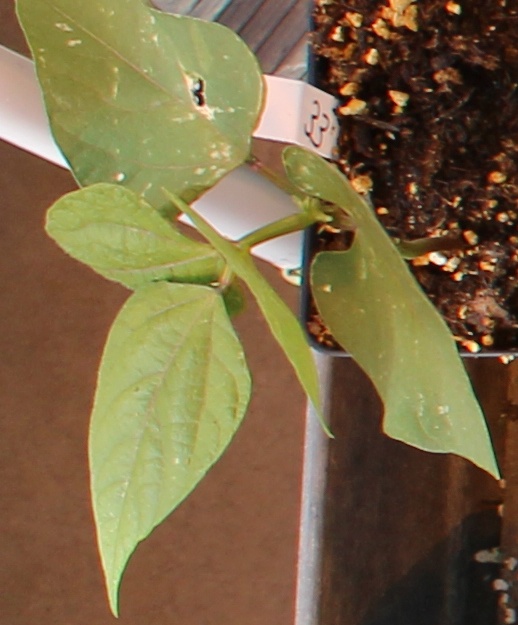
Label: Blackbean